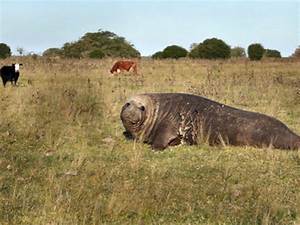
Label: elephant